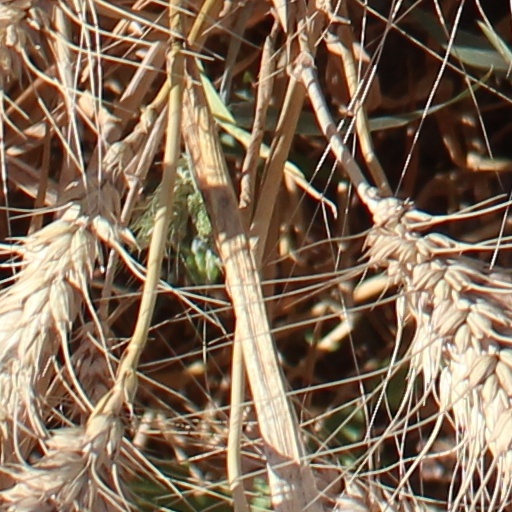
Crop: wheat